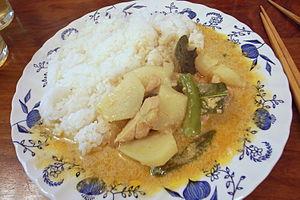
Le curry jaune est l'un des trois grands types de curry thaï qui se trouvent couramment dans les restaurants thaïlandais en Occident.